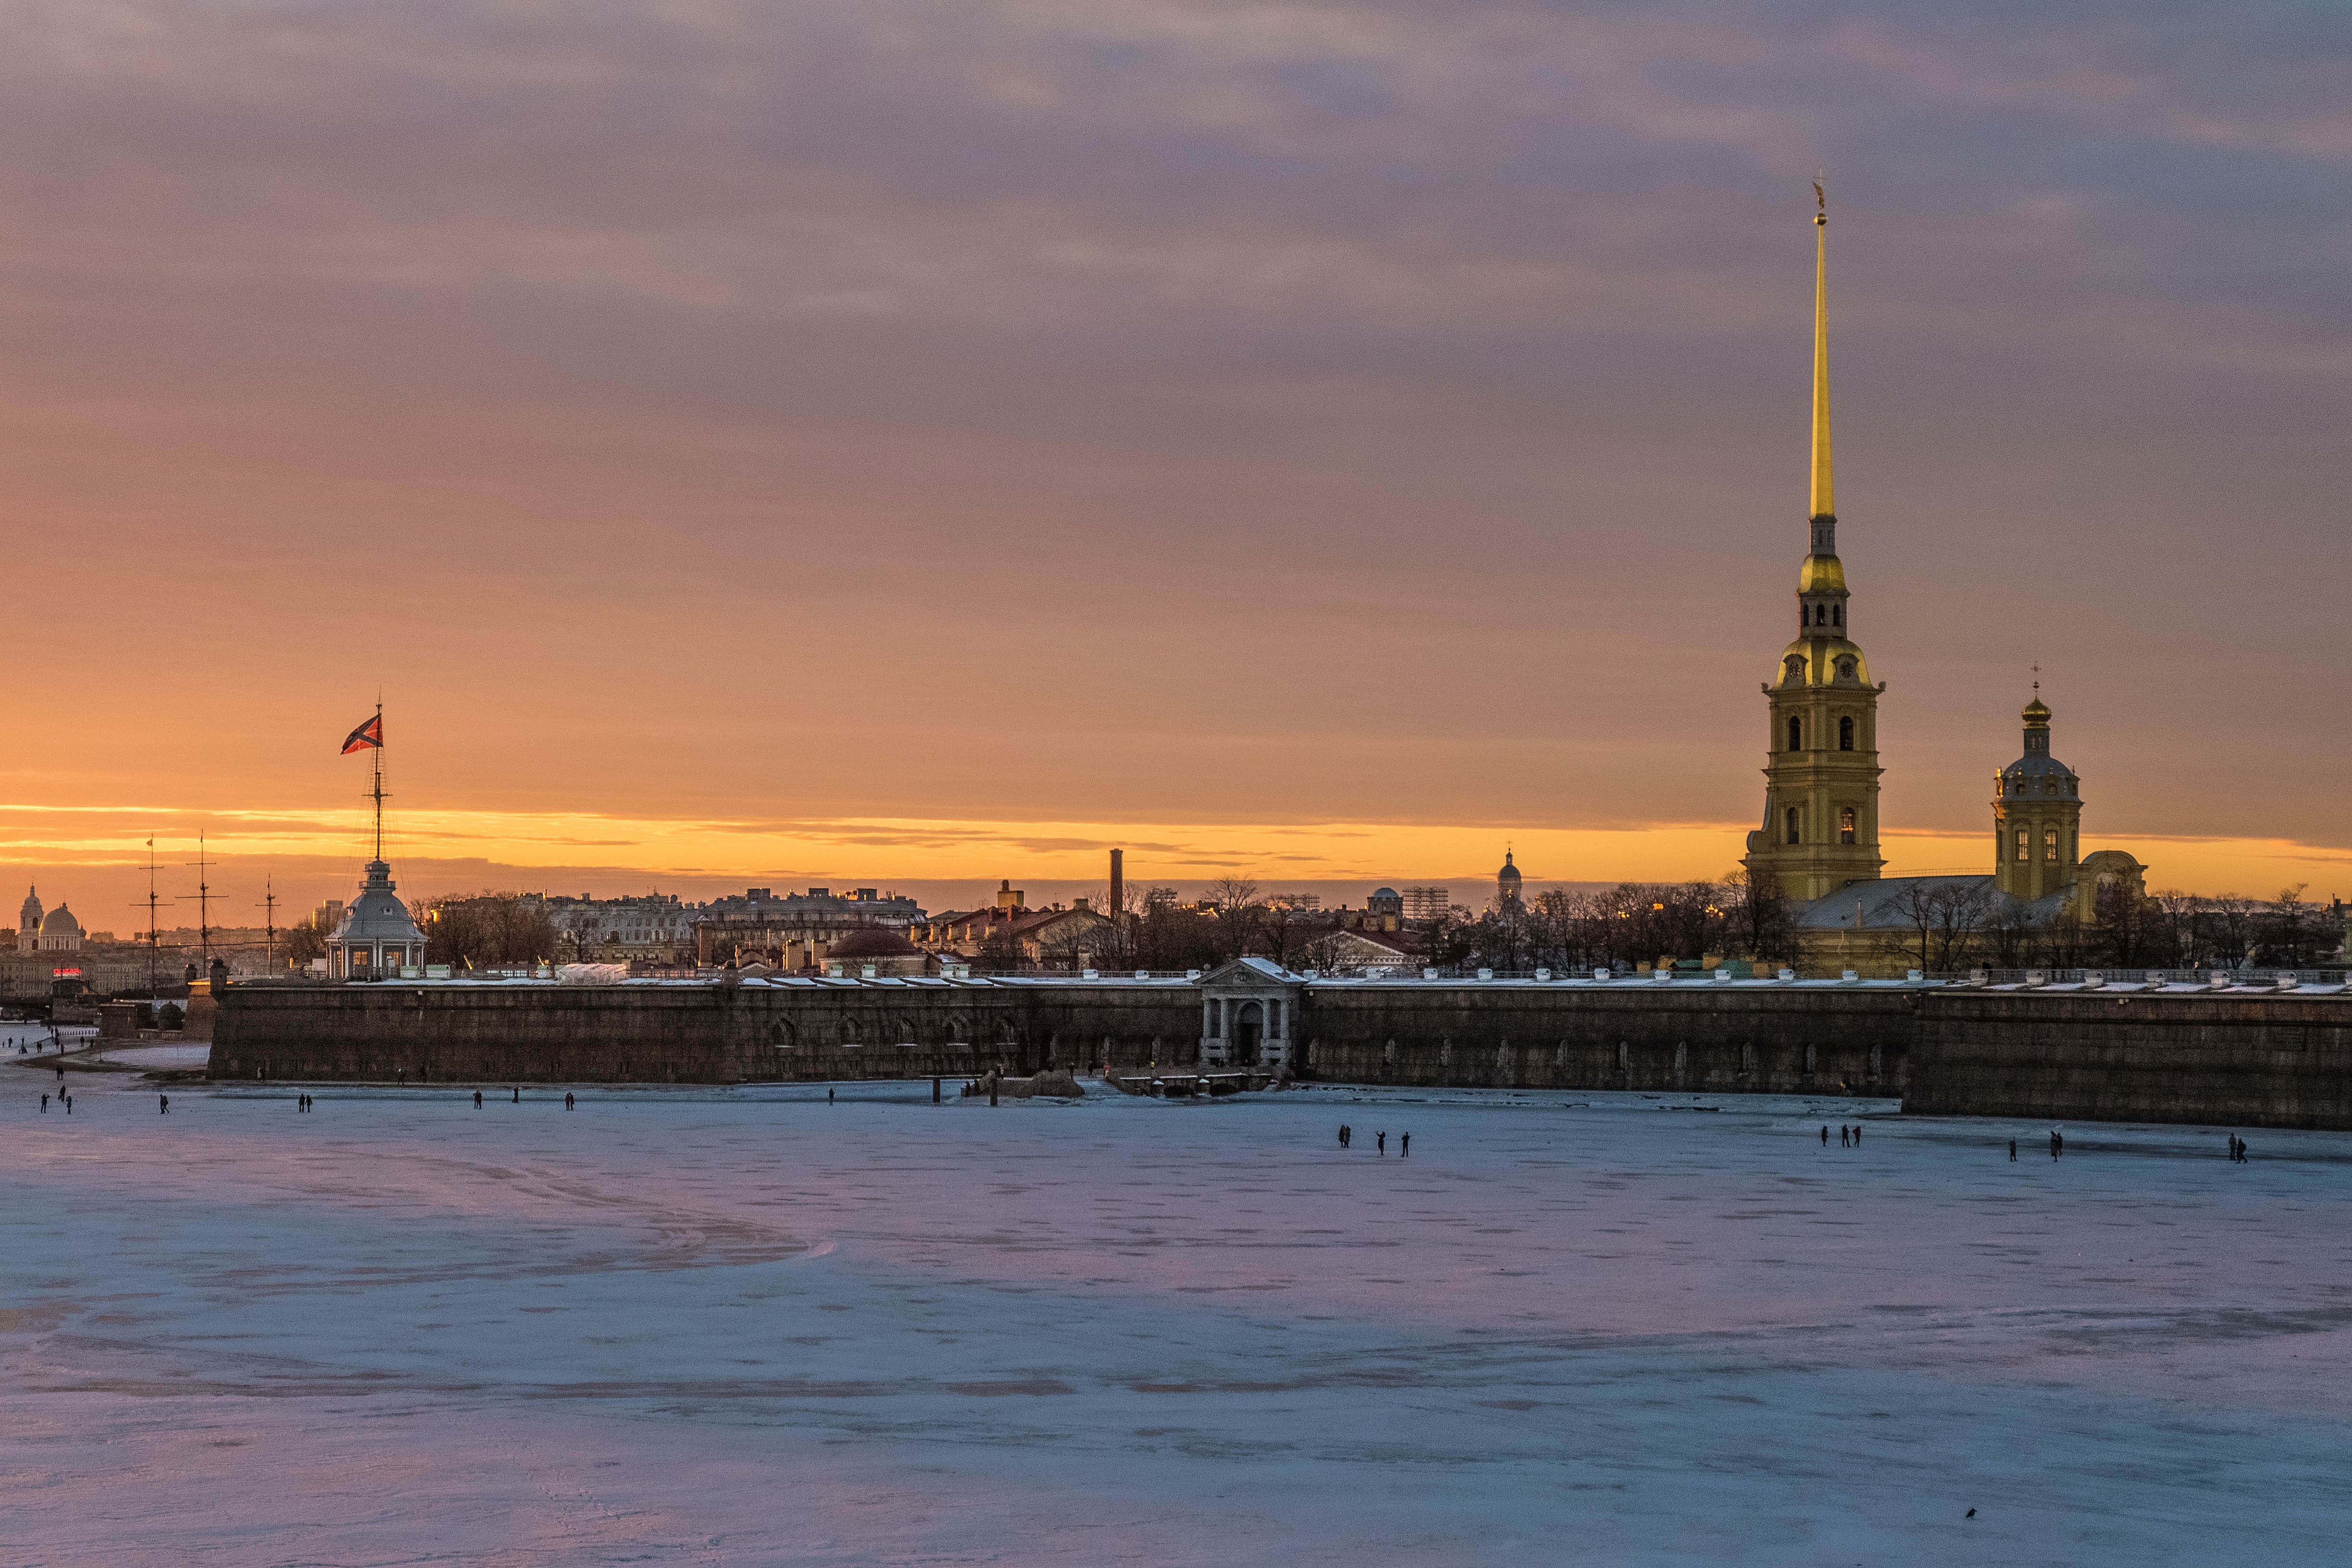
beach, sea, horizon, snow, architecture, sky, sunrise, sunset, skyline, night, sunlight, cloudy, morning, building, palace, dawn, city, river, cityscape, travel, dusk, evening, reflection, tower, symbol, castle, landmark, paint, stroll, clouds, bright, beauty, history, historical, russia, st petersburg russia, st petersburg